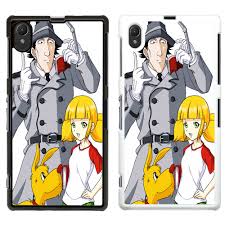
Portrait style: Cartoon Portrait